Abby Day Slocomb

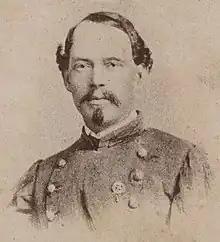
Cuthbert H. Slocomb by Washburn, 1865

On October 18, 1860, in Stonington, Abby married Cuthbert H. Slocomb, the senior partner in the New Orleans hardware firm of Slocomb, Baldwin & Company. The store had been founded by his father, Samuel B. Slocomb, who died in 1833, leaving an estate of over a million dollars to his wife, Cora Ann (née Cox), and three children, Ida, Augusta, and Cuthbert. Cuthbert also was the fire chief of the local volunteer fire department and in 1861 enlisted in the elite, 2nd Company of the Washington Artillery of the Confederate States Army for service during the American Civil War. The couple's only child, Cora Ann was born on January 7, 1862. In the spring of that year, Cuthbert was assigned to the command of the 5th battalion's Company B, and was injured in the Battle of Shiloh.